Hebronville Mill Historic District

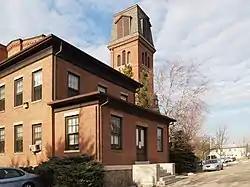
Hebronville Mill

Hebronville Mill Historic District is a historic district in Attleboro, Massachusetts. The mill complex includes manufacturing buildings and worker housing.